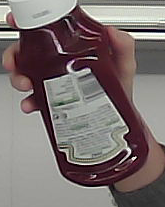
Product: heinz_ketchup